Saint-Avit-de-Soulège

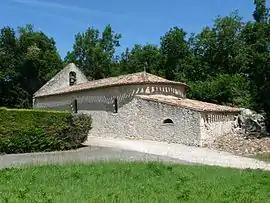
The church in Saint-Avit-de-Soulège

Saint-Avit-de-Soulège is a commune in the Gironde department in Nouvelle-Aquitaine in southwestern France.